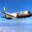
Label: airplane